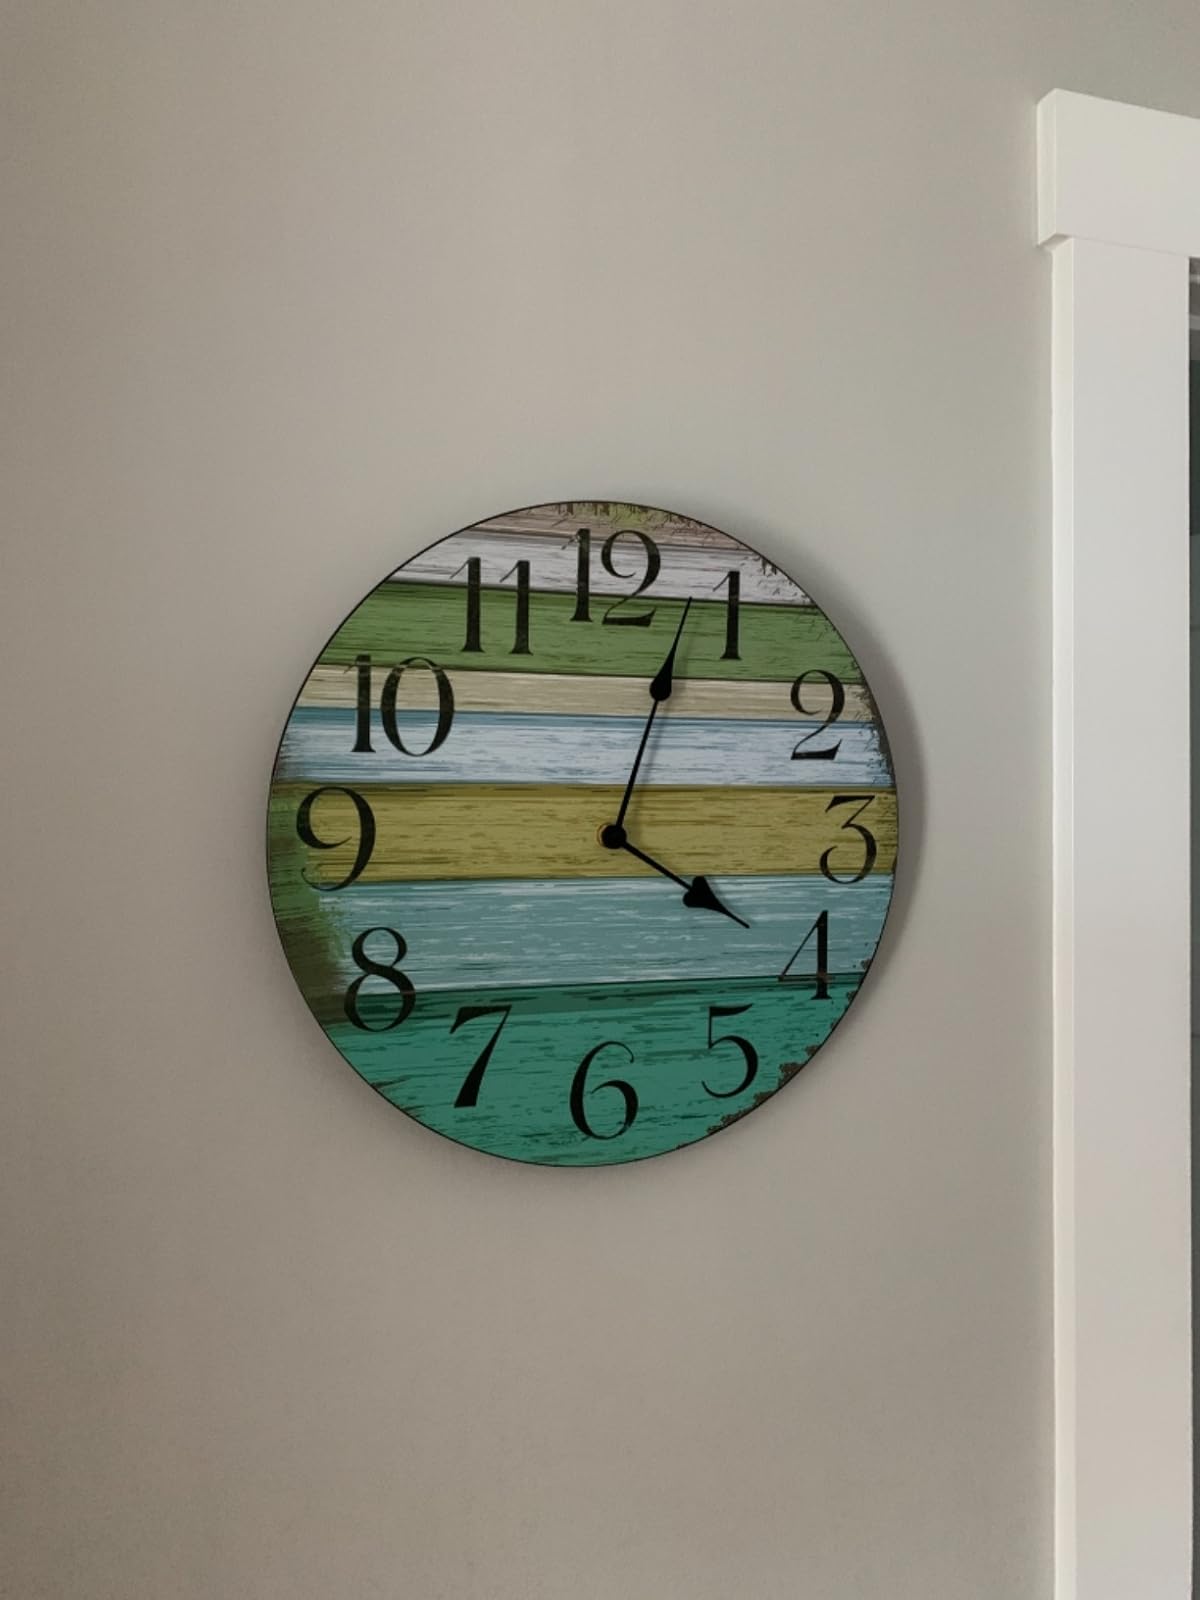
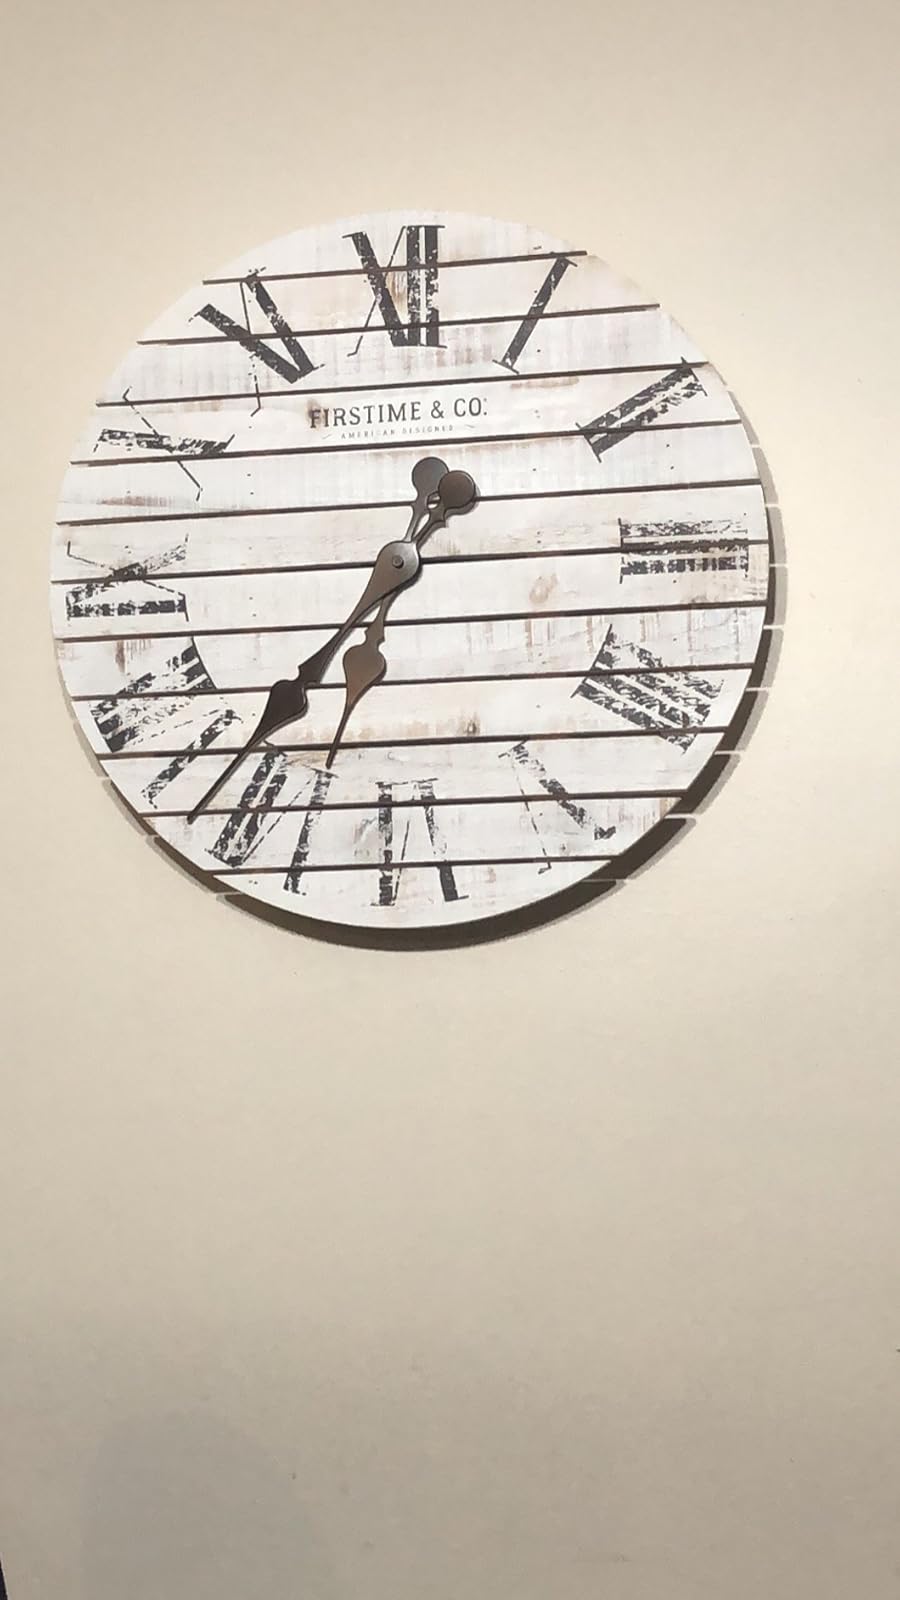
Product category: clock
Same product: no